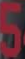
Number: 5